Toy

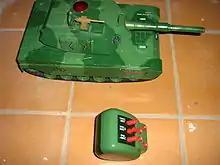
A toy tank with a remote control. Such toys are generally thought of as boys' toys.

Toys, like play itself, serve multiple purposes in both humans and animals. They provide entertainment while fulfilling an educational role. Toys enhance cognitive behavior and stimulate creativity. They aid in the development of physical and mental skills which are necessary in later life.